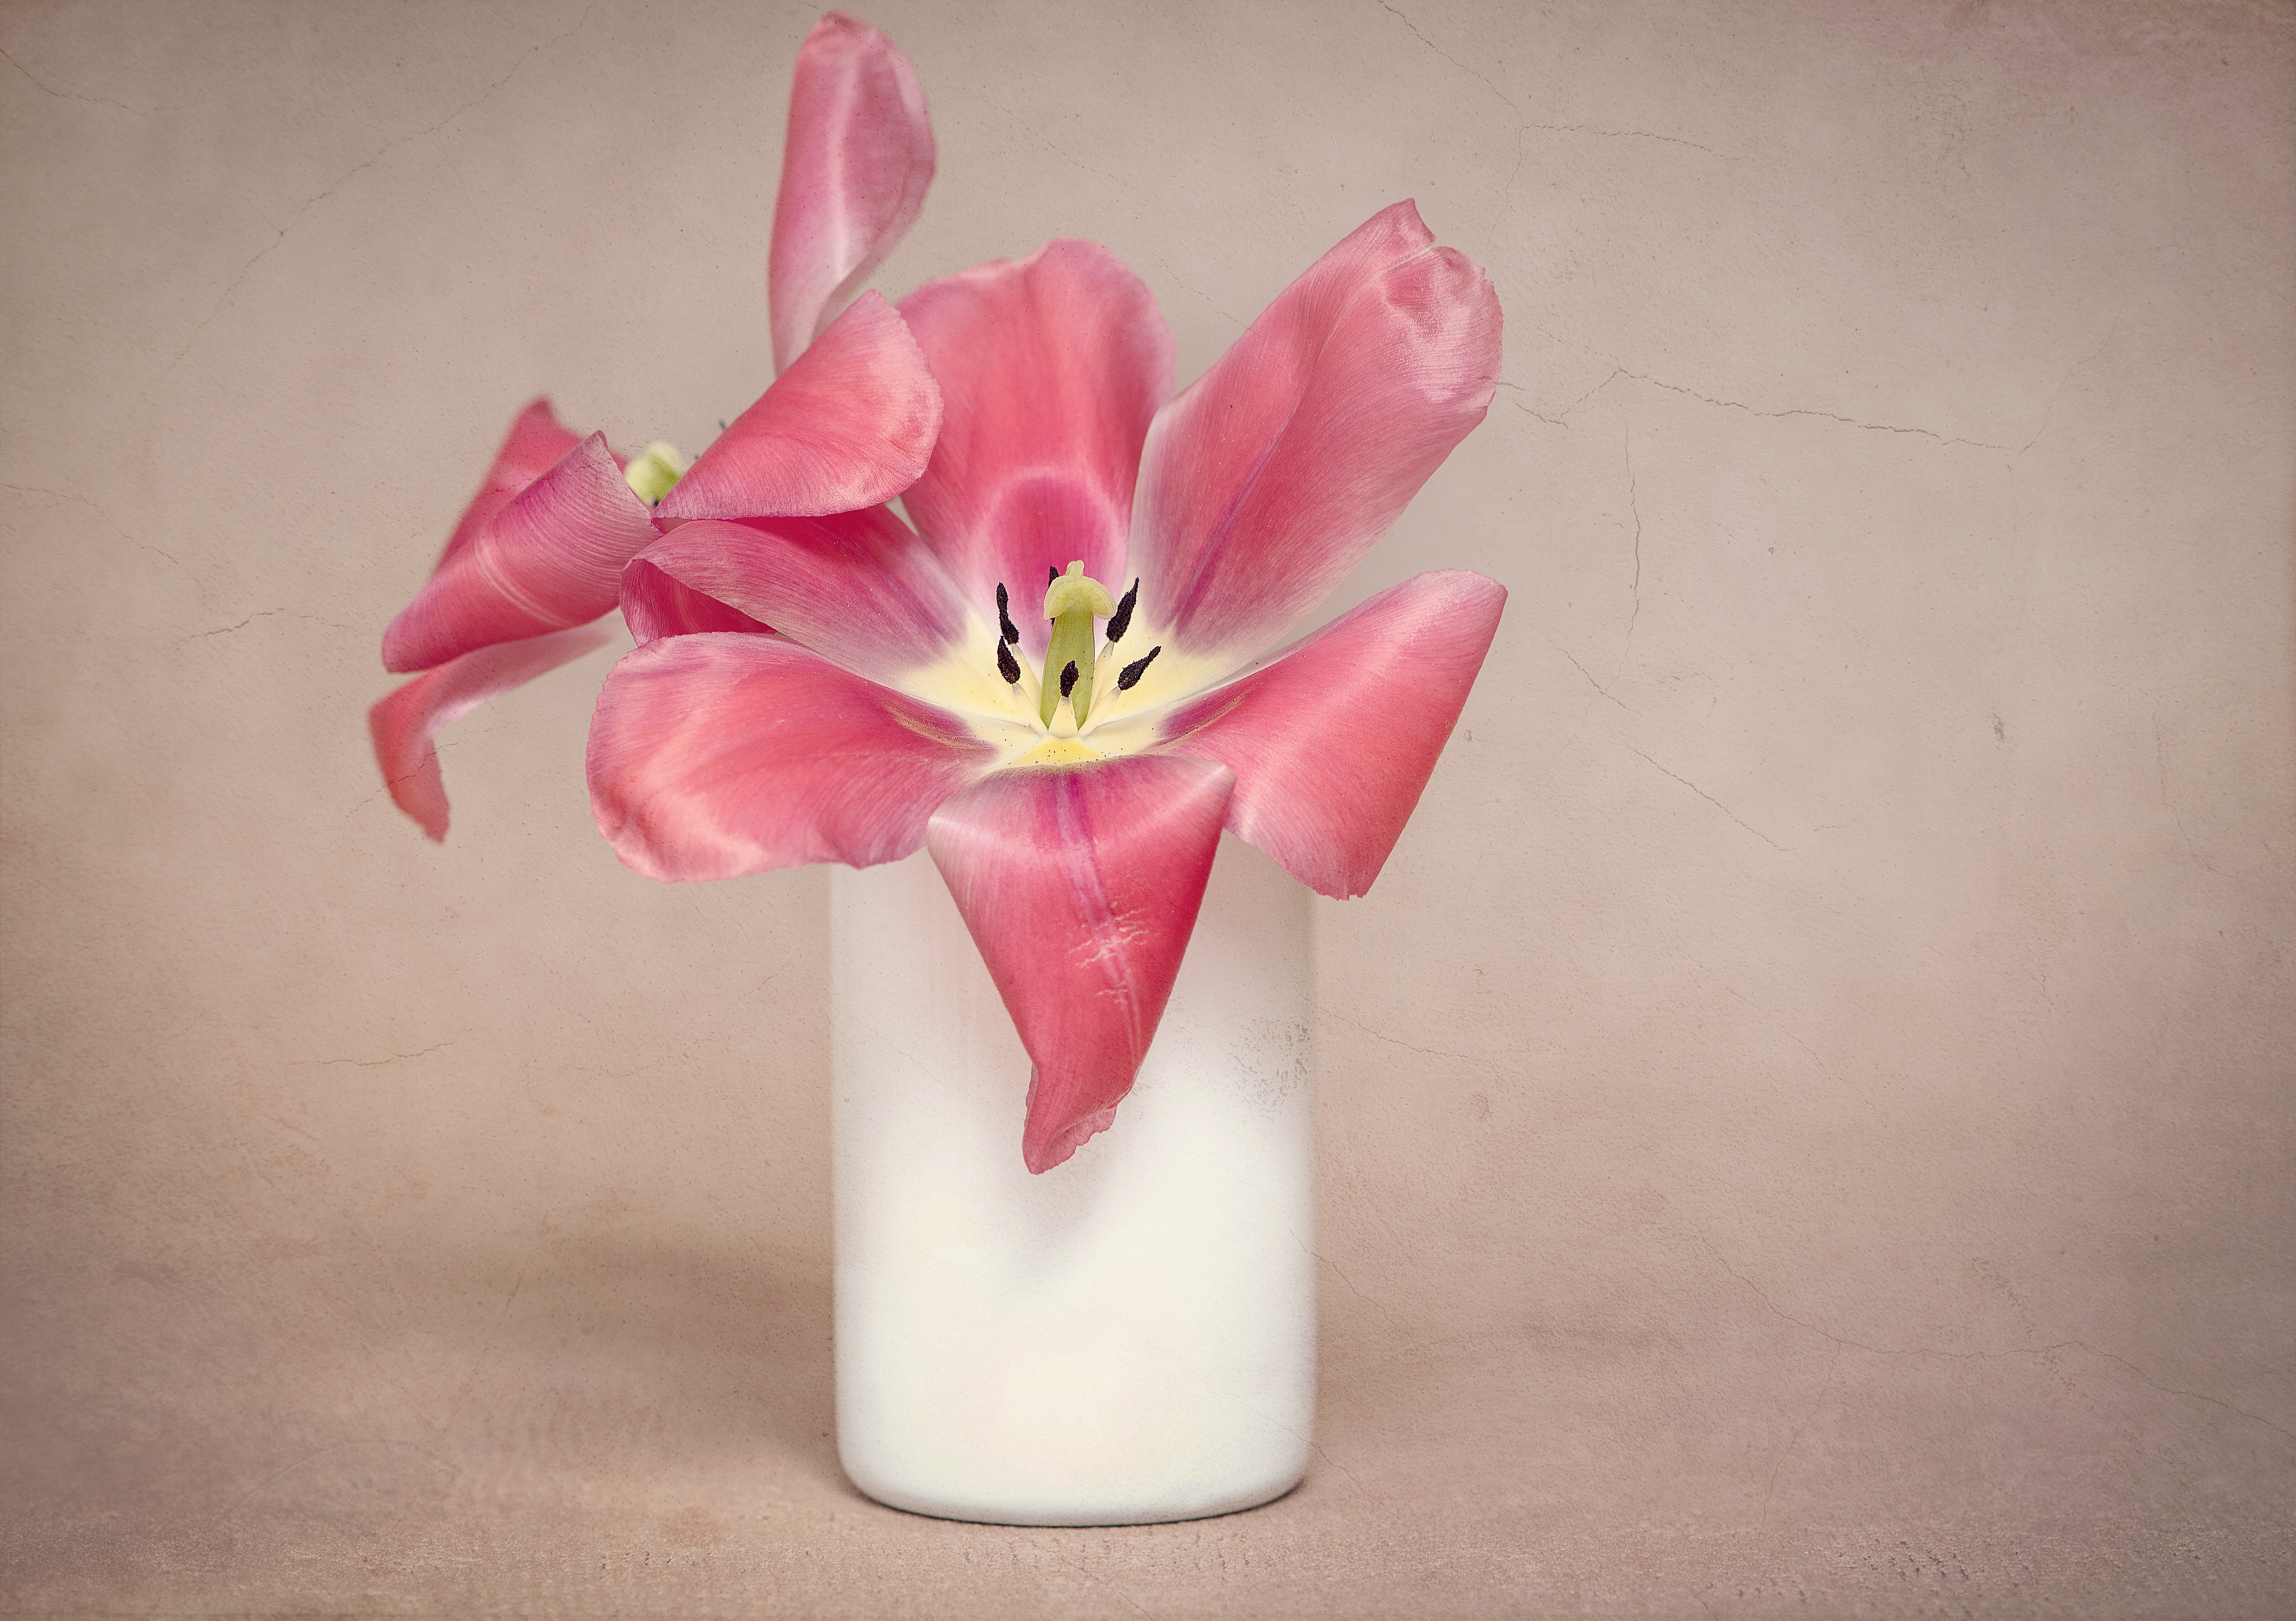
plant, white, flower, petal, vase, decoration, red, vessel, pink, close, still life, deco, flowers, petals, tulips, spring flower, macro photography, flowering plant, schnittblume, flower bouquet, tulips pink, land plant